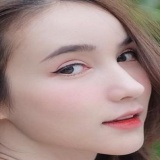
hoa hậu Rinrada Thurapan